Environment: lab
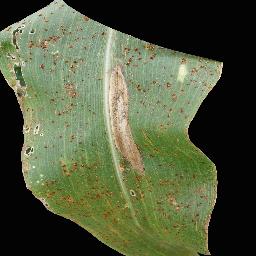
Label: common_rust